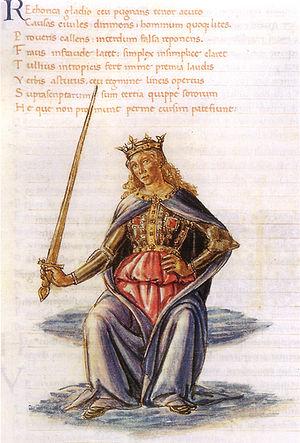
Martianus Minneus Felix Capella a vécu à Carthage. Il est l'auteur des Noces de Philologie et de Mercure, datant probablement du début du Vᵉ siècle. Cette encyclopédie allégorique en neuf livres a servi de manuel et de référence durant un millénaire.